Georgi Belev

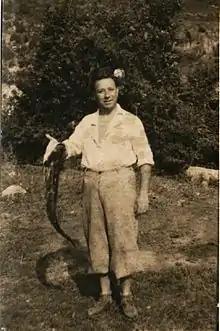
Georgi Belev

Georgi Belev (13 April 1908 – 16 February 1966) was a Bulgarian opera singer.